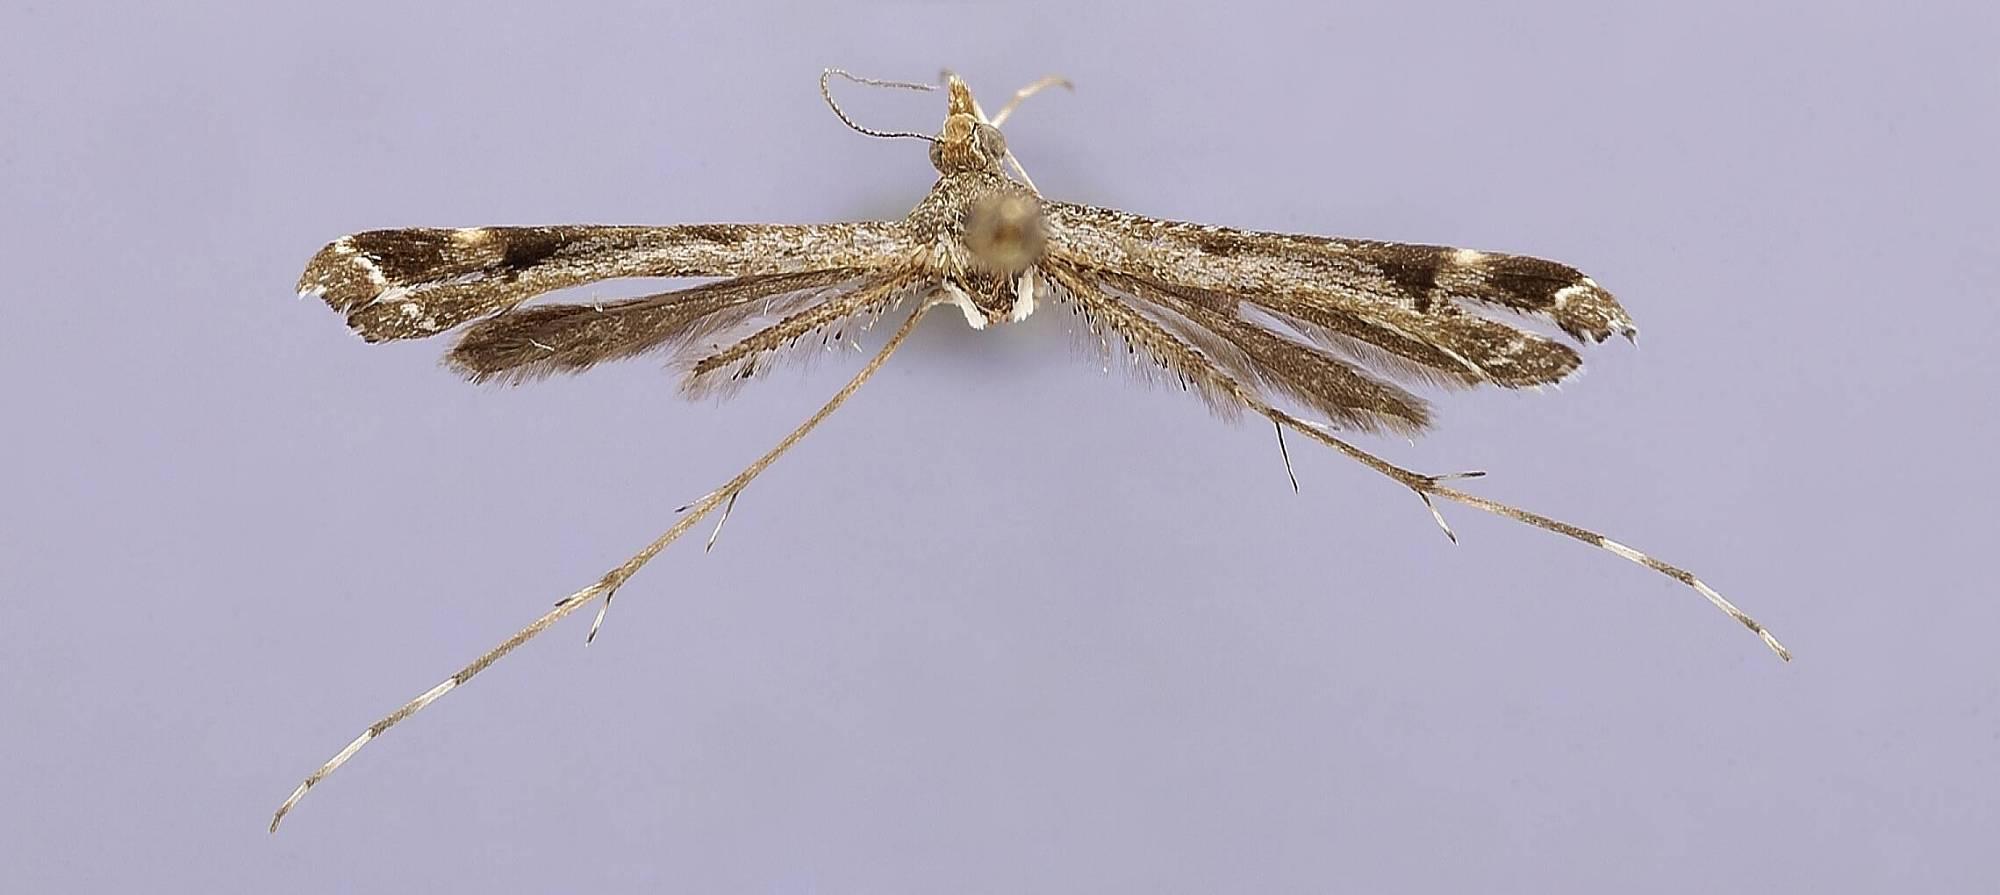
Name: Postplatyptilia biobioica
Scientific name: Postplatyptilia biobioica Gielis, 1991
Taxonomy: Animalia, Arthropoda, Insecta, Lepidoptera, Pterophoridae
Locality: Chile: Biobio, Est. Huequecura, 25 km E. Sta. Barbara, Biobio, Chile
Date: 24 Jan 1978